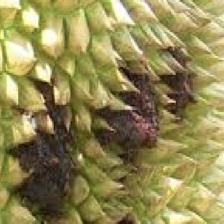
Label: fruit_rot